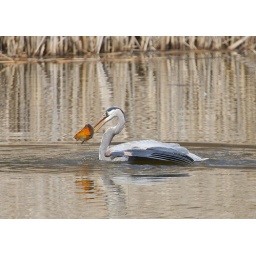
GB Heron in water with fish Amer. Ctr. Marsh,Mar. 29,2010